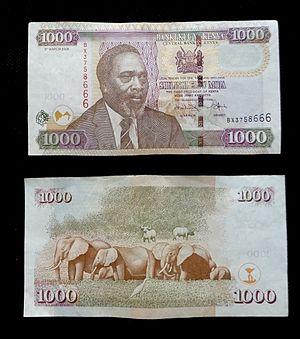
Le shilling kényan est la devise officielle du Kenya depuis le 14 septembre 1966, date à laquelle il a remplacé le shilling est-africain à parité égale. Le code du shilling kényan est KES suivant la norme ISO 4217. Son symbole monétaire est KSh.
Le Kenya, en forme longue la république du Kenya est un pays d’Afrique de l'Est. Il est limitrophe du Soudan du Sud au nord-ouest, de l’Éthiopie au nord, de la Somalie à l’est, de l’Ouganda à l’ouest et de la Tanzanie au sud-sud-ouest. Il est baigné par l’océan Indien au sud-est.